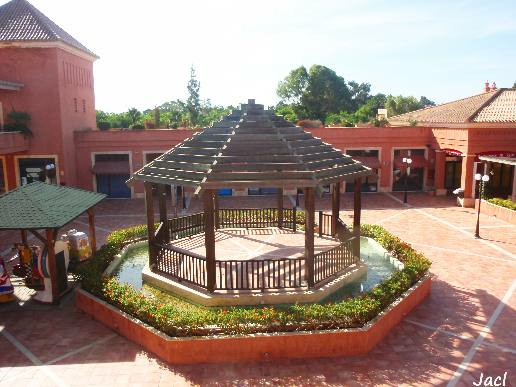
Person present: No